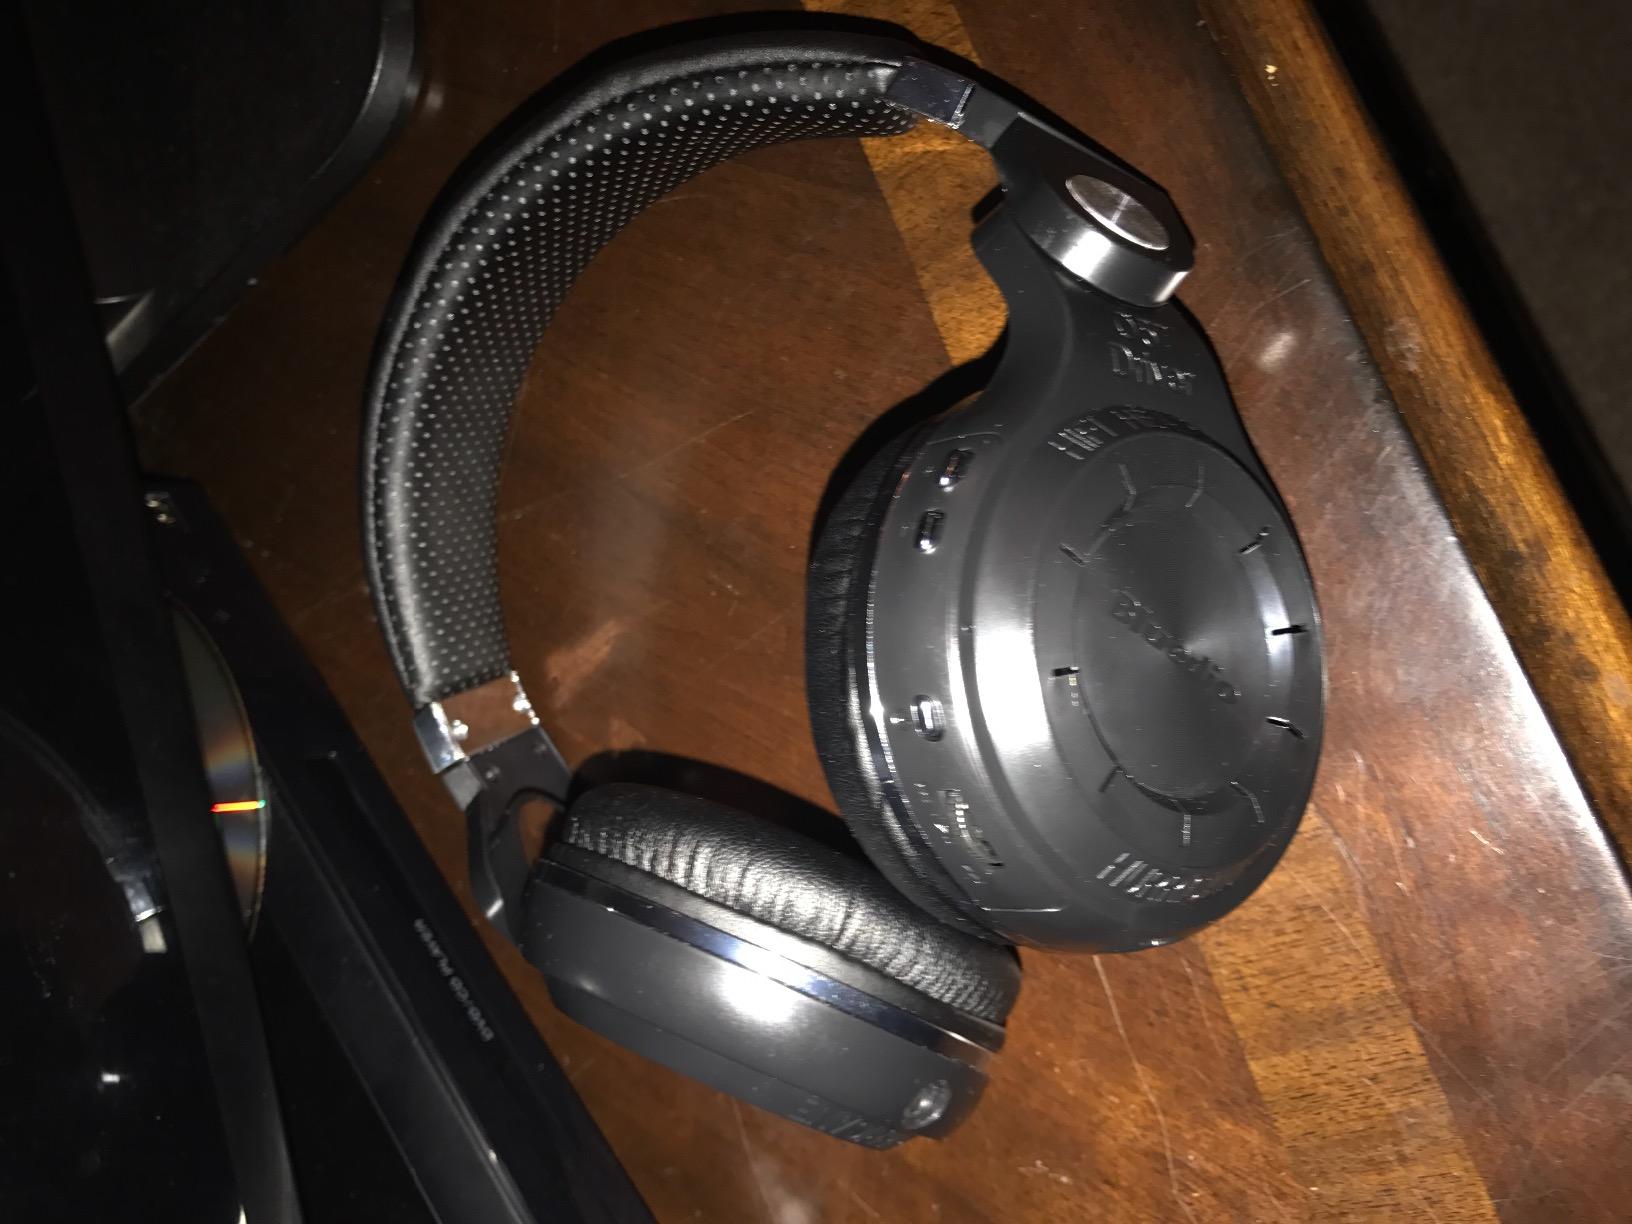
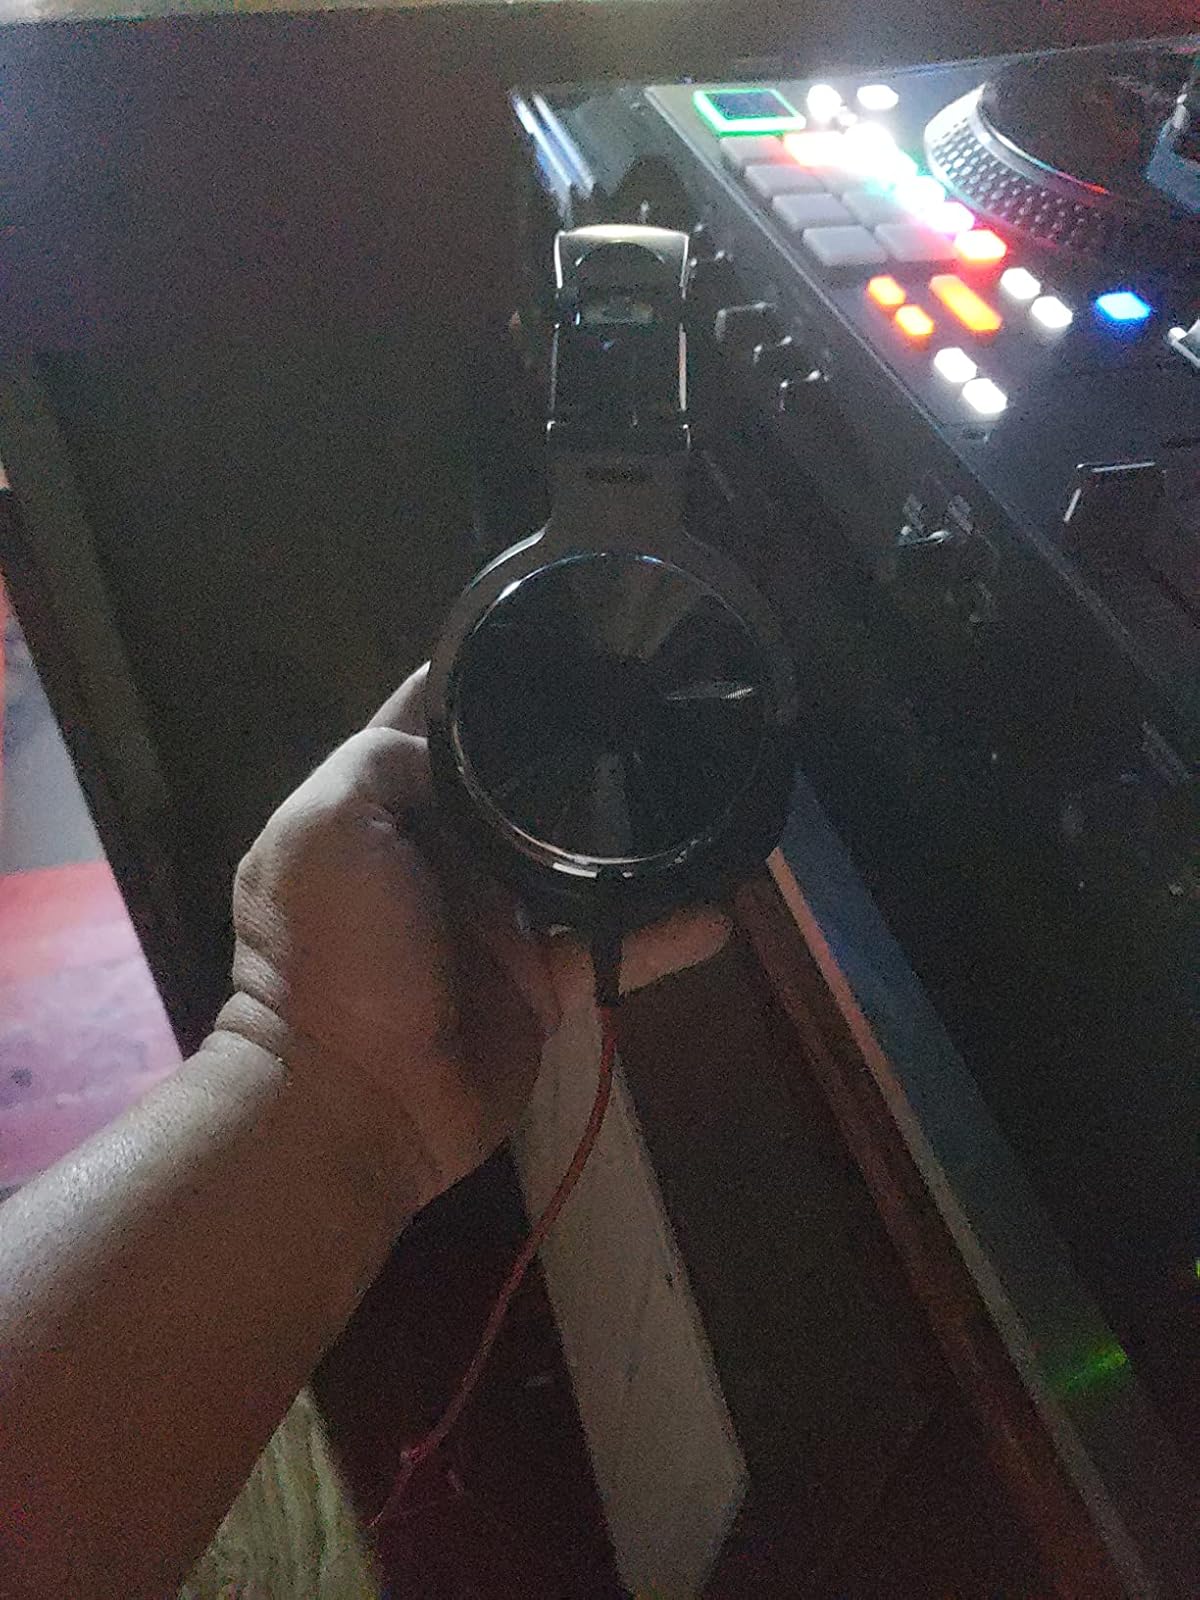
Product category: headphones
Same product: no